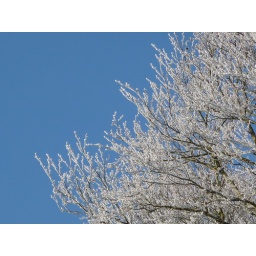
,,, each branchlet covered in hoarfrost, against the clear blue sky.